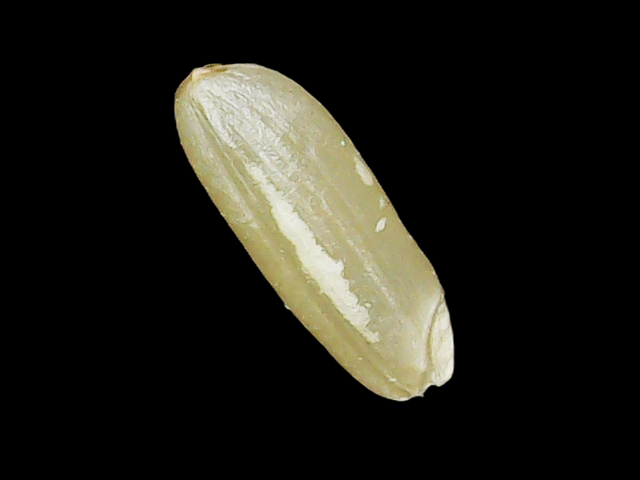
Rice variety: Binadhan17